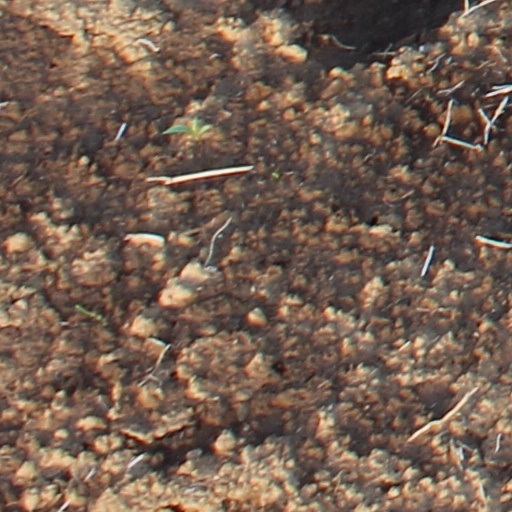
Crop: wheat